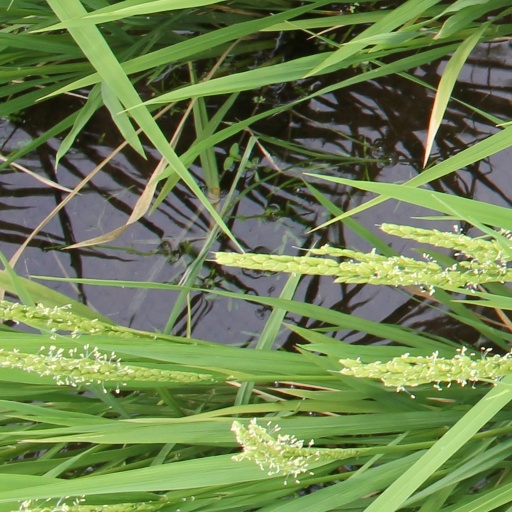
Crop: rice